Phrurolithus festivus

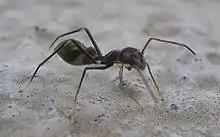
In some other myrmecomorphs, including ant jumpers ("Myrmarachne"), the resemblance to ants is even more pronounced than in the common ant vagrant.

It is assumed that the myrmecomorphic appearance of spiders such as "P. festivus" has a deterrent effect, especially on birds. In addition, its myrmecomorphic appearance also serves as protection against other predators hunting by means of optical perception besides birds, such as reptiles like skinks. Unlike ants, which can defend themselves by means of their formic acid, "P. festivus" has no means of direct enemy defense, but its resemblance to ants makes it relatively safe from predators. However, the myrmecomorphic appearance of "P. festivus", apart from predators that use their sense of sight for hunting, proves effective on those that hunt by means of chemical stimuli, including digger wasps (Spheciformes).It is assumed that these parasitoid wasps can identify their preferred prey, including spiders, on the basis of the chemical structure of its integument (outer body shell). Overall, digger wasps prey much less frequently on myrmecomorph spiders than others. Since the chemical compositions of the integument are identical in both myrmecomorph and nonmyrmecomorph spiders, more research is needed to determine whether and to what extent myrmecomorph spiders are actually more likely to be avoided by digger wasps.